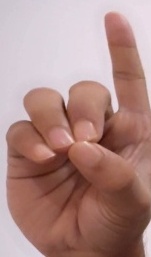
ASL sign: D